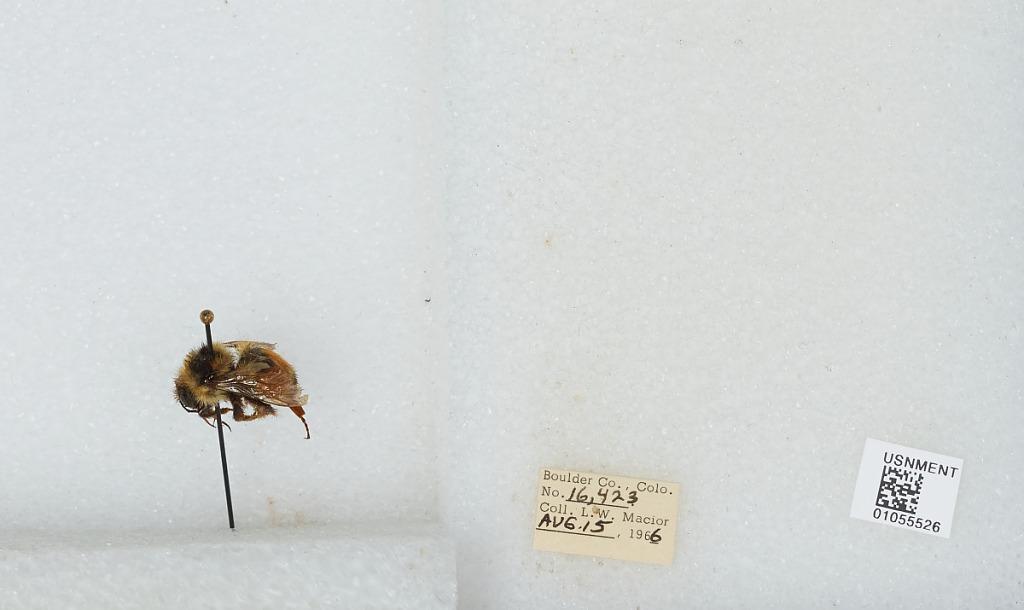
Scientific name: Bombus (Pyrobombus) bifarius Cresson
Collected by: L. Macior
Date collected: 1966-8-15
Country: United States
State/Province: Colorado
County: Boulder
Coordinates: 40.015, -105.27